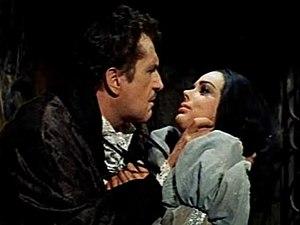
Floyd Crosby, A.S.C., né le 12 décembre 1899 à New York, décédé le 30 septembre 1985 à Ojai, est un directeur de la photographie américain.
Le film d'horreur, ou film d'épouvante, est un genre cinématographique dont l'objectif est de créer un sentiment de peur, de répulsion ou d'angoisse chez le spectateur. Il est à dissocier du thriller et surtout du film fantastique, qui apporte une notion de surnaturel sans pour autant avoir pour but de provoquer la peur. Parmi les sous-genres, le slasher est l'un des plus reconnus avec des personnages de référence comme Freddy Krueger, Michael Myers ou encore Jason Voorhees. Ces films où l'histoire des personnages principaux importe peu sont construits autour d'un scénario uniquement destiné à expliciter la manière dont le boogeyman s'applique à tuer ses victimes. Les films impliquant des zombies, des vampires, des fantômes, des forces démoniaques ou encore des loups-garous comptent également parmi les classiques du genre.